Rosenborggade 19

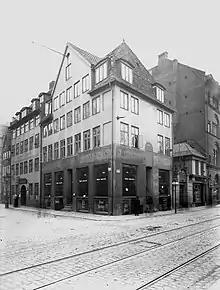
The building in 1906.

The property was listed as No. 250 in the new cadastre of 1806. It was at that time owned by Christian Stich.